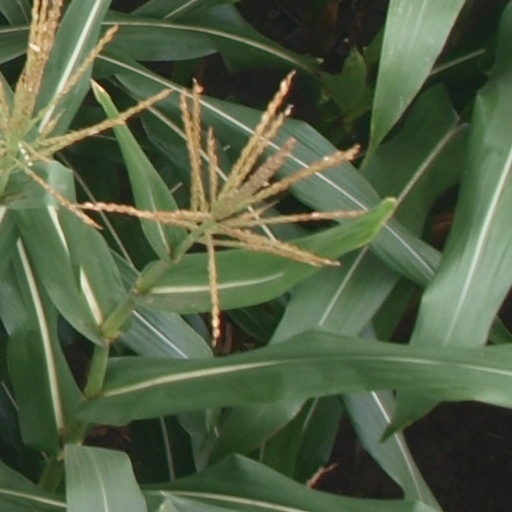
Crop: maize; corn